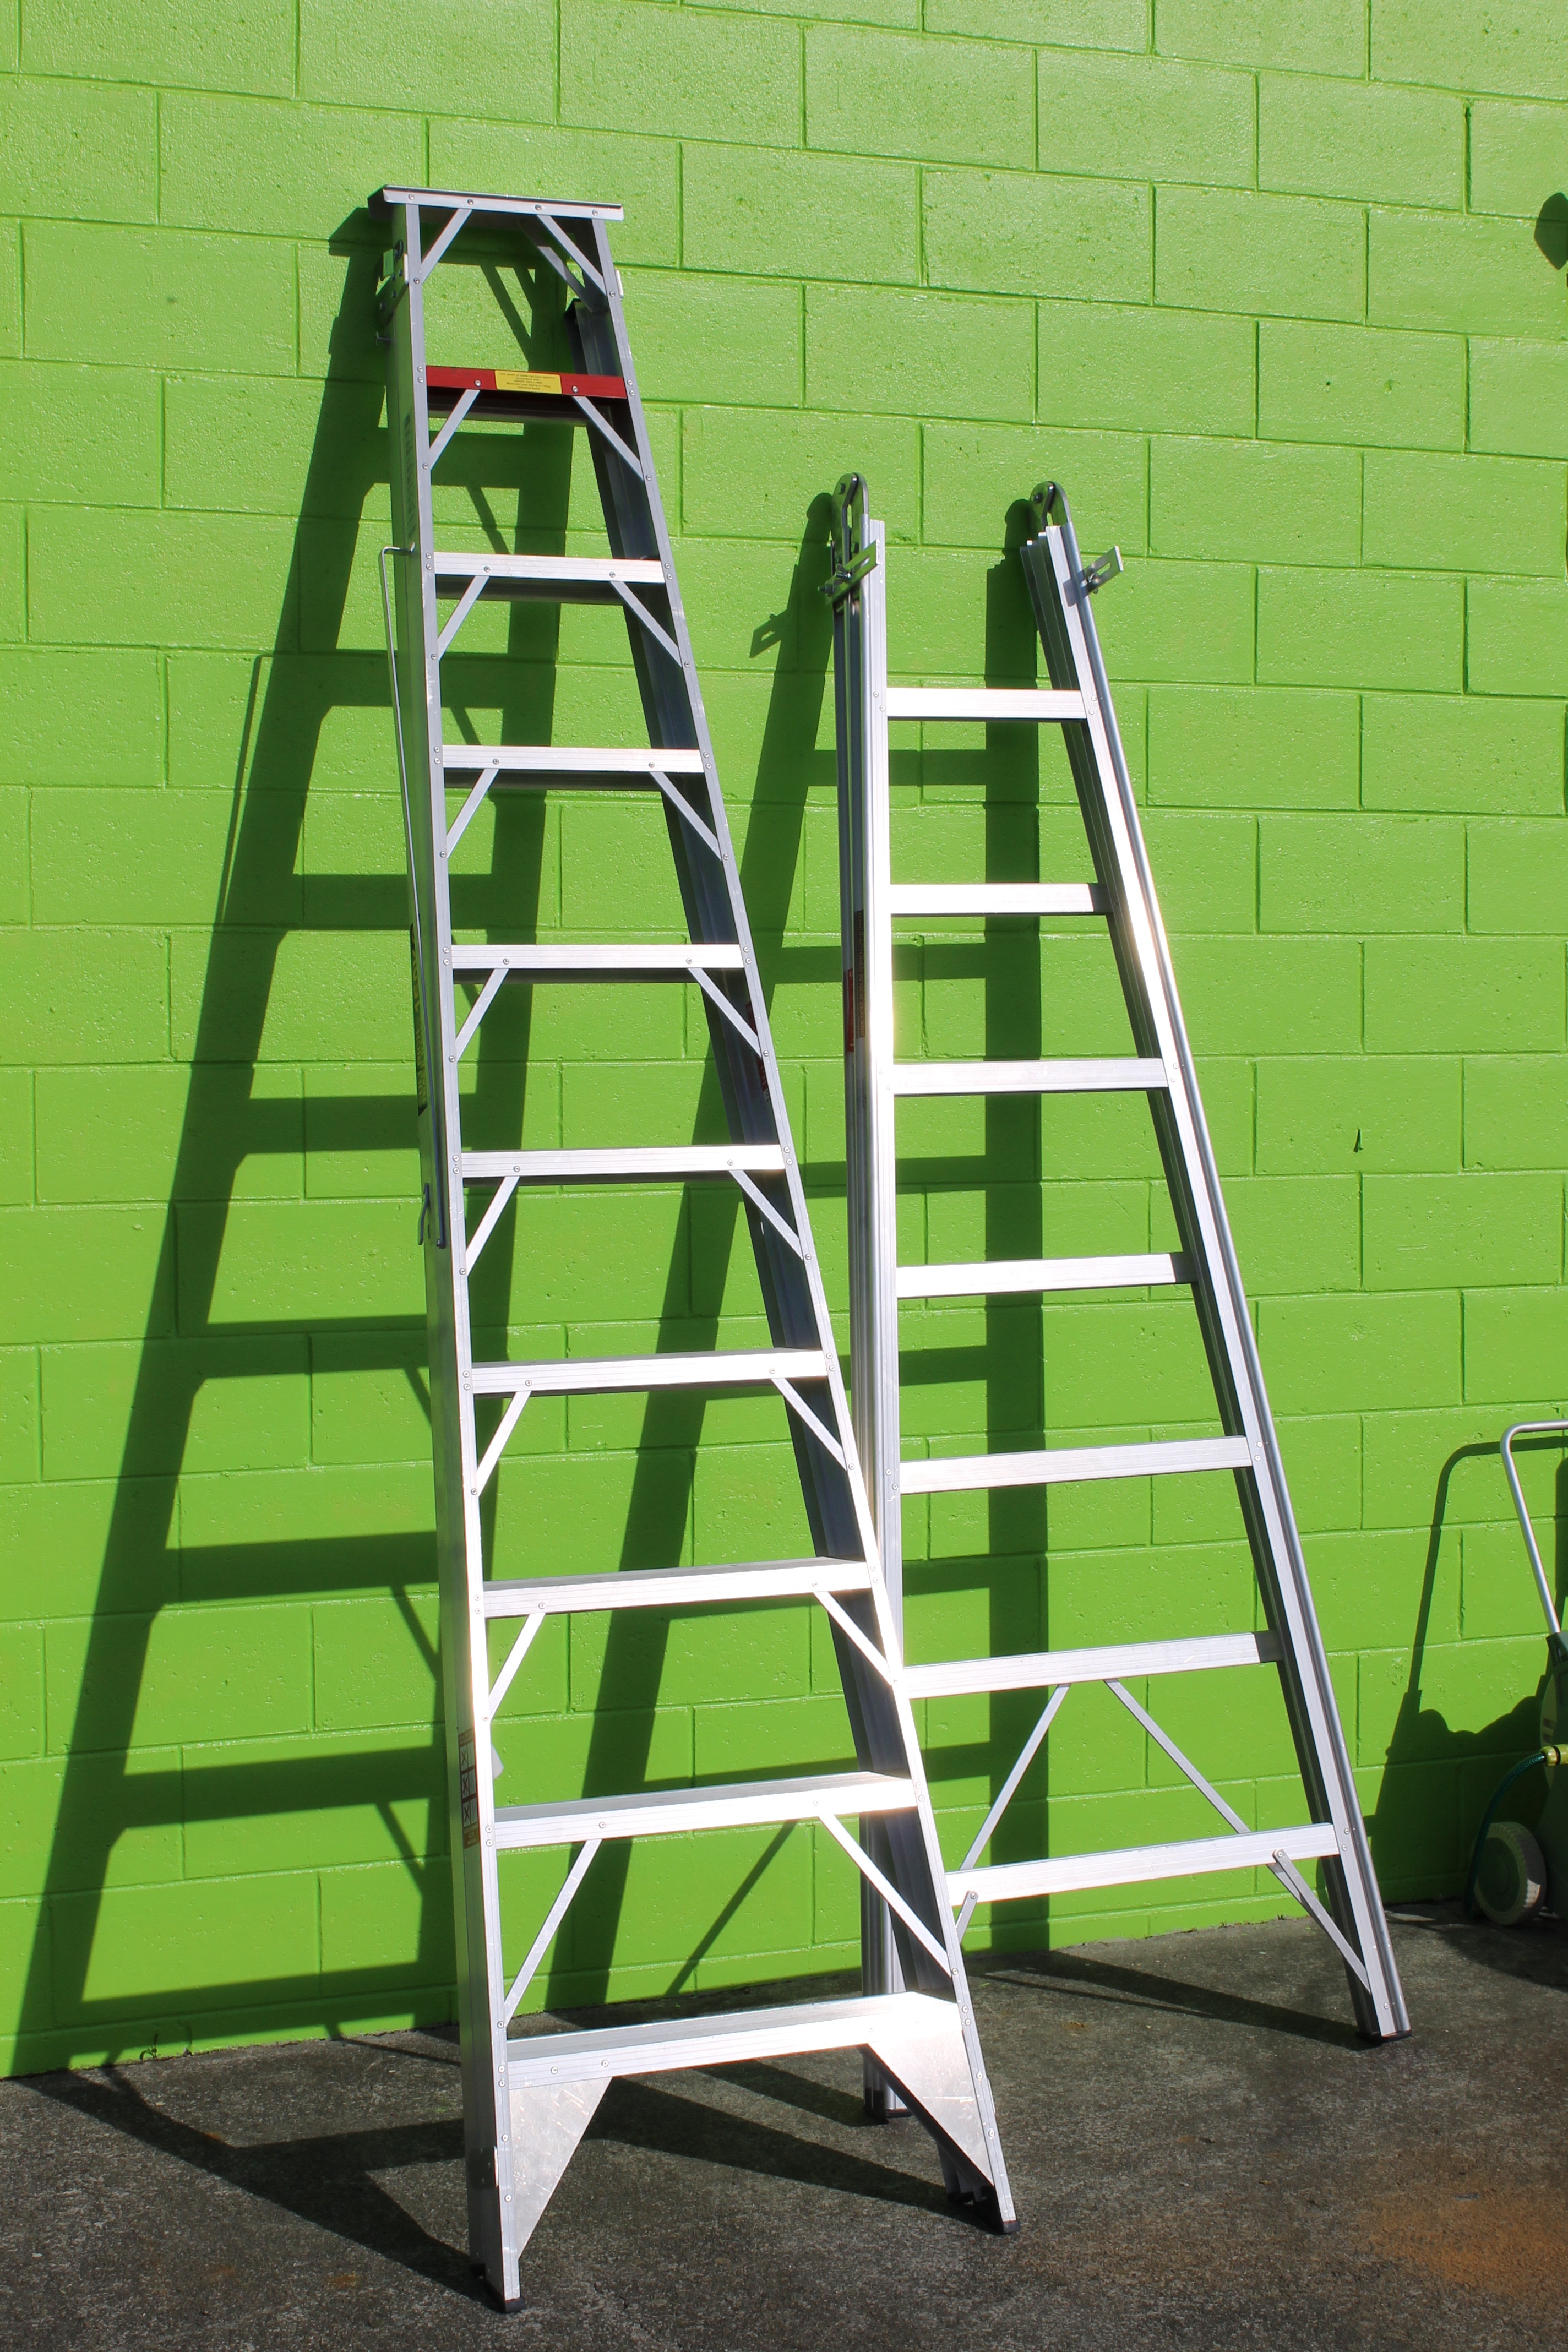
tool, repair, green, furniture, ladder, height, reach, roofing, bicycle frame, man made object